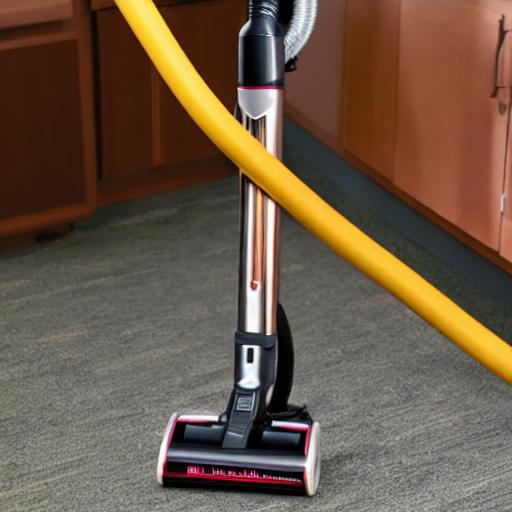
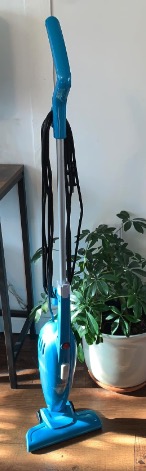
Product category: items_vacuum
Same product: no